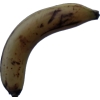
Label: banana